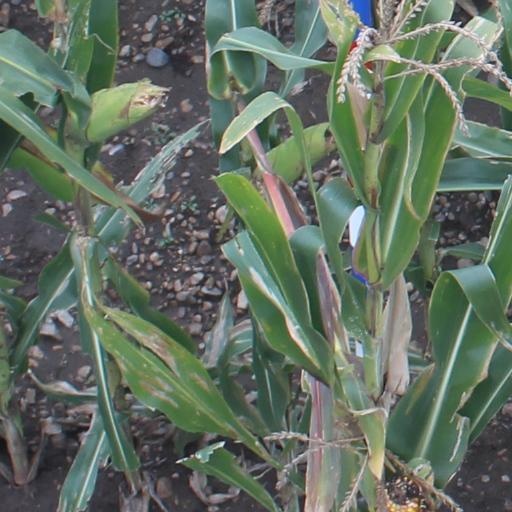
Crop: maize; corn